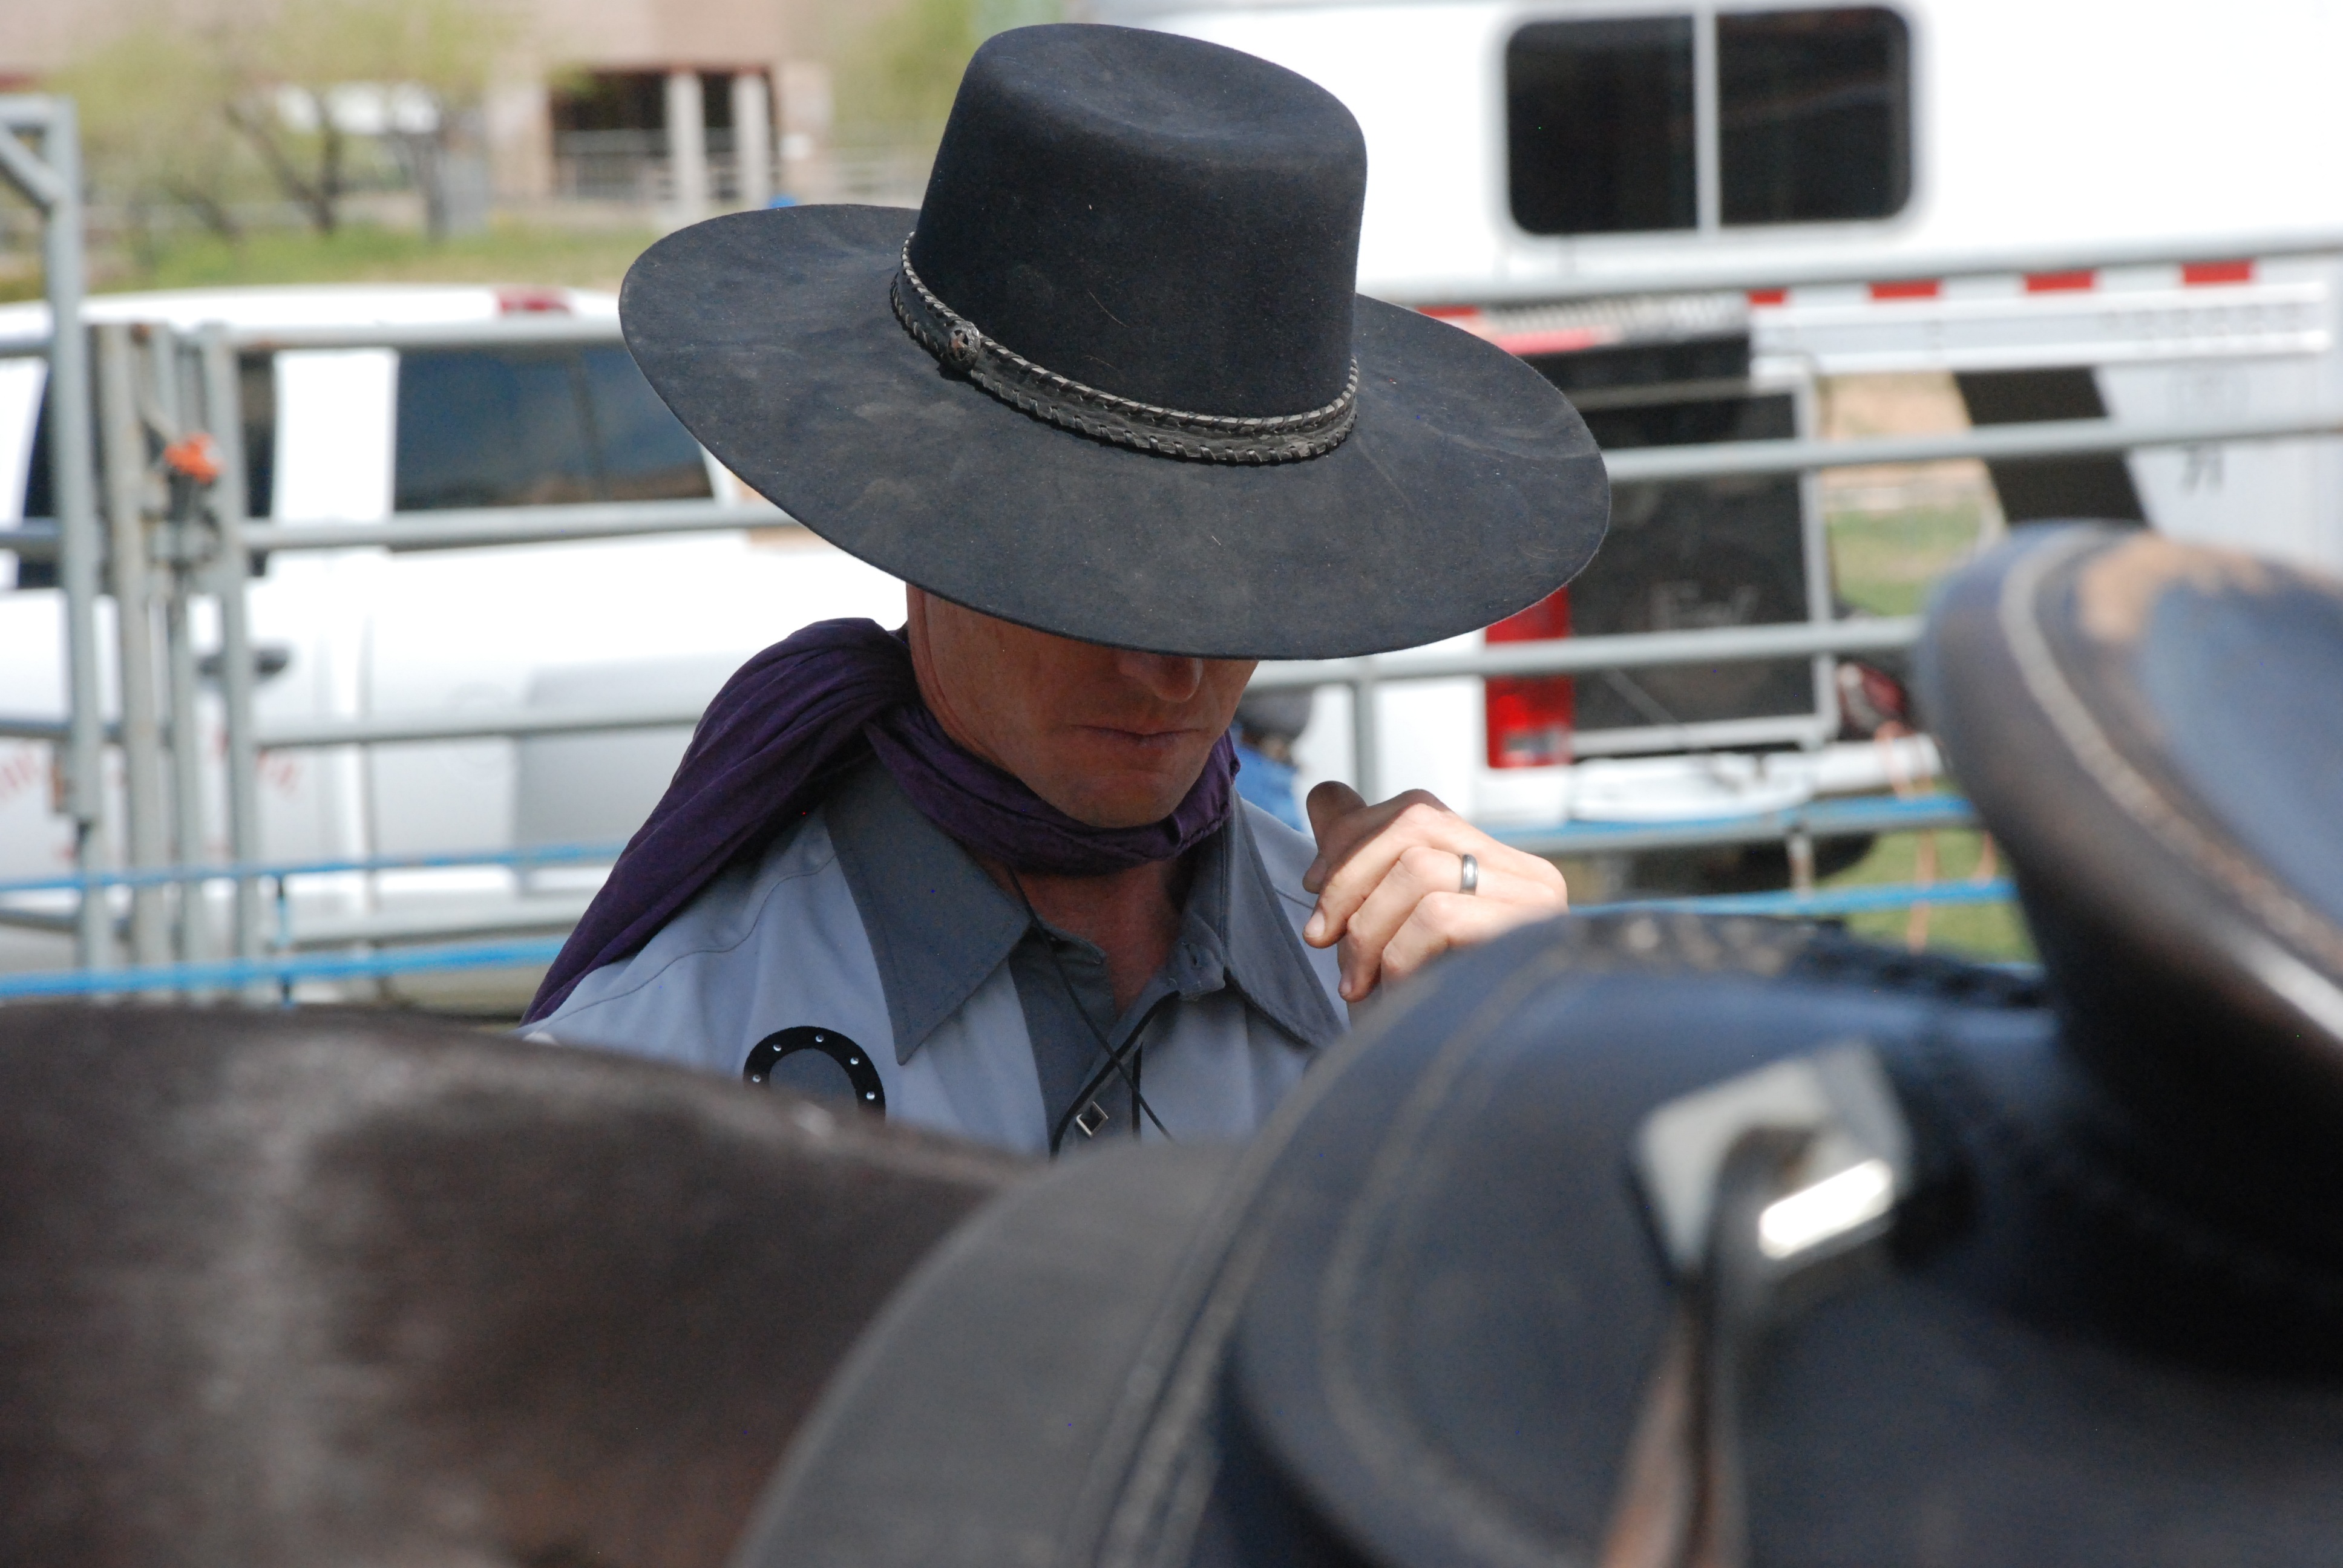
man, military, hat, clothing, headgear, arizona, american, saddle, cowboy, jockey, western, rodeo, horse tack, equestrian sport